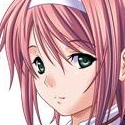
Portrait style: Anime Portrait